New Zealand Fire Service

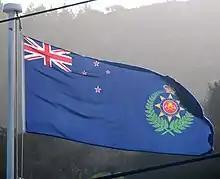
New Zealand Fire Service flag

A new colour scheme for helmets was introduced in August 2013, and rolled out in late 2013. Previously, yellow helmets were issued to Firefighters and Station Officers, white helmets to Chief Fire Officers, Area Commanders and Assistant National Commanders, with markings being the only discerning features. The changes saw Station Officer helmets change to red (trainee firefighter helmets, which were red, changed to green), and Area Commander and Assistant National Commander helmets change to silver. The change was to make it easier to identify the command structure at a large-scale, multi-agency incident.